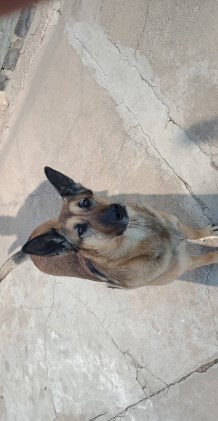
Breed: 3336-n000121-chinese_rural_dog